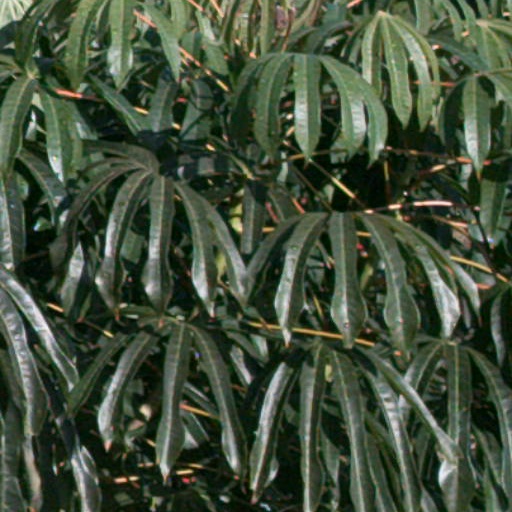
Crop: cassava